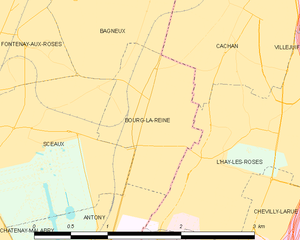
Carte des communes françaises Bourg-la-Reine